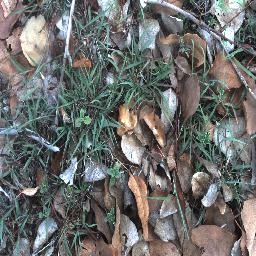
Label: negative